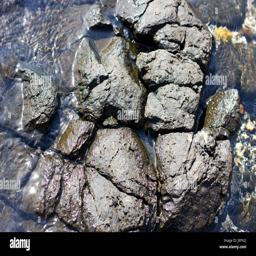
stones on the beach at the sea under water